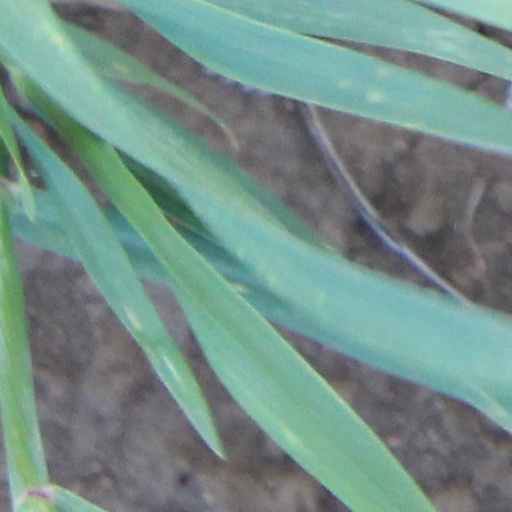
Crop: wheat